Super Caesars Palace

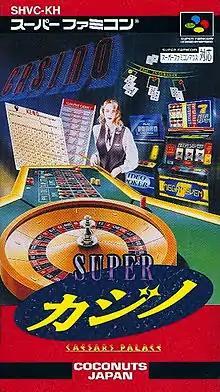
Japanese cover art

Super Caesars Palace is a Super Nintendo Entertainment System casino video game centered on Caesars Palace in Las Vegas, Nevada. It is the follow-up to Virgin's previous "Caesars Palace" game. "Super Caesars Palace" was also released for the Sega Genesis and Game Gear as Caesars Palace. The Japanese version of the game was followed by a sequel, "Super Casino 2".